Image spam

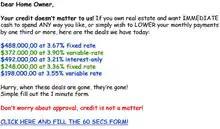
Fig. 1. Example of a clean spam image

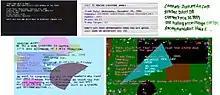
Fig. 2. Examples of obfuscated spam images to evade OCR-based and signature-based detection

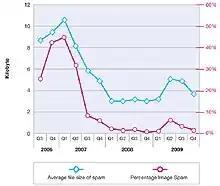
Fig. 3. Average size of spam versus percentage of image spam

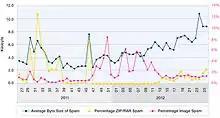
Fig. 4. Average size of spam versus percentage of image and ZIP/RAR spam (2011-2012, per week)

Image-based spam, or image spam, is a kind of email spam where the textual spam message is embedded into images, that are then attached to spam emails. Since most of the email clients will display the image file directly to the user, the spam message is conveyed as soon as the email is opened (there is no need to further open the attached image file).